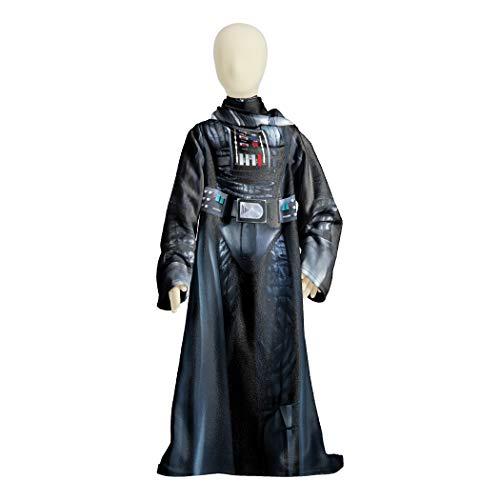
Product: Star Wars Being Darth Vader Youth Soft Throw Blanket with Sleeves
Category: Clothing, Shoes & Jewelry | Costumes & Accessories | Men | Costumes & Cosplay Apparel | Costumes
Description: Star Was "Being Darth Vader" Design.
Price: $20.27
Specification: ProductDimensions:48x0.2x48inches|ItemWeight:13.6ounces|ShippingWeight:1.2pounds(Viewshippingratesandpolicies)|Manufacturer:TheNorthwestCompany|ASIN:B011C5KE2A|Itemmodelnumber:1DSW023000003RET